British rhythm and blues

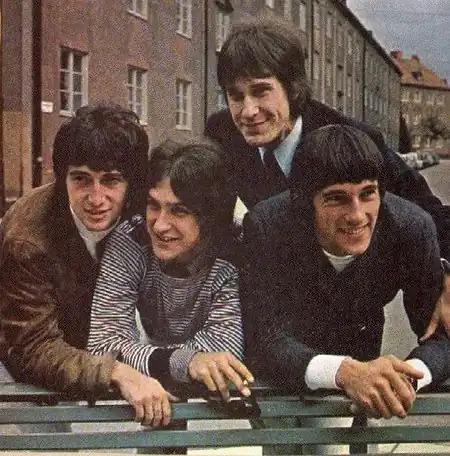
The original line up of the Kinks, 1965

Early British rhythm and blues bands like Blues Incorporated found that folk clubs would not accept amplified blues performances. However, many London trad jazz clubs moved over to the style. In addition to the Roundhouse and the Marquee in central London, these included The Flamingo, the Crawdaddy Club, Richmond, where the Rolling Stones first began to gain attention, Klooks Kleek, The Ealing Club and the Eel Pie Island Hotel. Blues clubs were appearing in the capital at such a rate that in 1963 "Melody Maker" declared London "The New Chicago!". The scene soon began to spread out beyond London, particularly into East Anglia and the Midlands, with clubs in Norwich and Birmingham adopting the genre. Jazz bands also followed suit, with the Mike Cotton Jazz Band becoming the Mike Cotton Sound, Warwick's Tony and the Talons becoming the Original Roadrunners and Burton on Trent's Atlantix becoming Rhythm and Blues Incorporated.